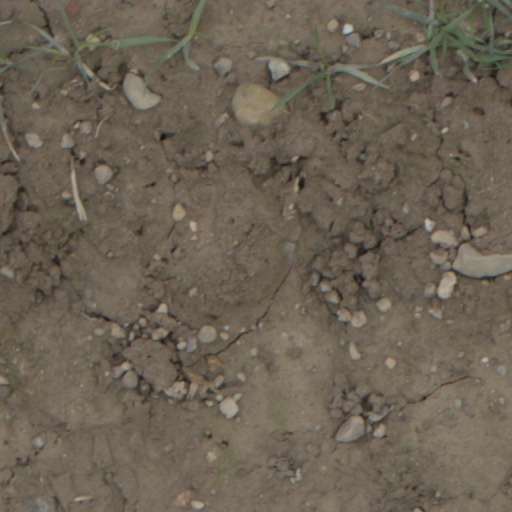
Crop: wheat